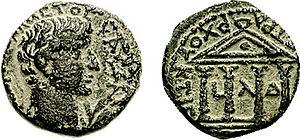
Tibère, né à Rome le 16 novembre 42 av. J.-C. et mort à Misène le 16 mars 37 ap. J.-C., est le deuxième empereur romain de 14 à 37. Il appartient à la dynastie Julio-Claudienne.
Le tombeau de Talpiot est un hypogée découvert en 1980 à Talpiot-Est, un quartier de Jérusalem, et dans lequel certains voient le tombeau de Jésus de Nazareth et de sa famille.